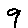
Label: 9